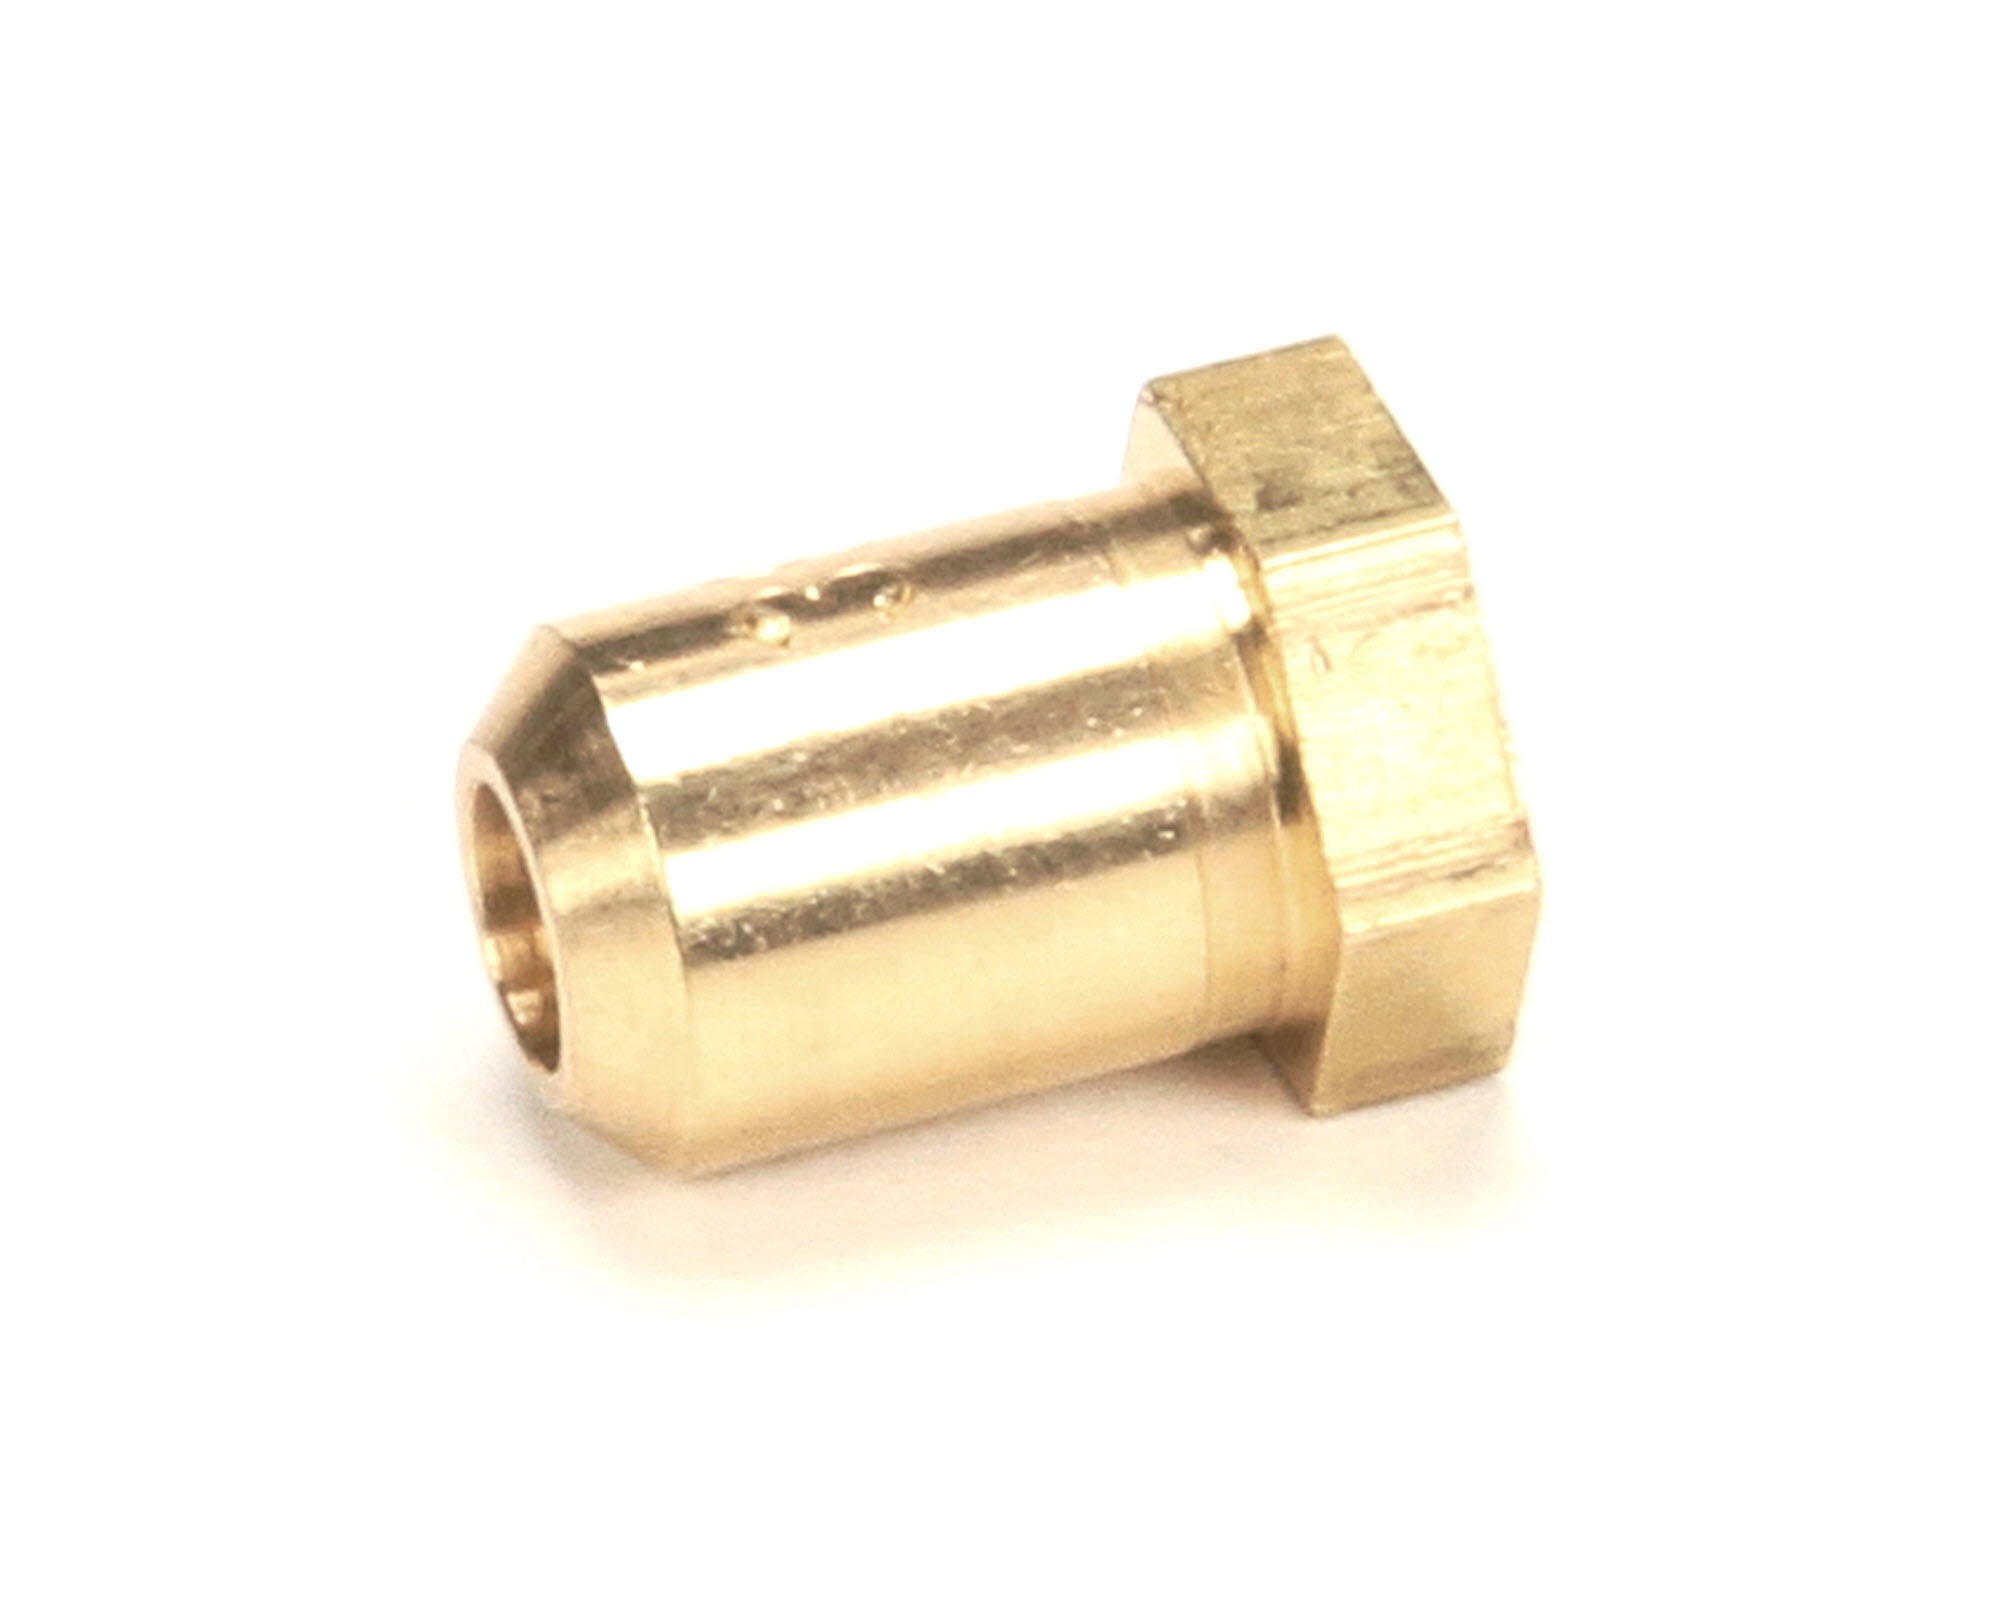
F620462-00
Brand: SCOTSMAN PARTS
SC F620462-00 PART # HAS CHANGED - USE F060711-00
Category: Home & Garden > Kitchen & Dining > Kitchen Appliance Accessories > Ice Maker Accessories